In ordinary

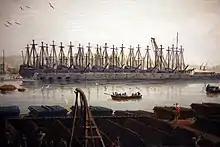
Detail of the view of Toulon in the "Vues des ports de France" (1754) by Claude Joseph Vernet, showing part of the French fleet stored in ordinary in the military harbour.

In ordinary is an English phrase with multiple meanings. In relation to the Royal Household and public officials more generally, it indicates that a position is a permanent one (in contrast to positions that are extraordinary). In naval matters, vessels "in ordinary" (from the 17th century) are those out of service for repair or maintenance, a meaning coming over time to cover a reserve fleet or "mothballed" ships.